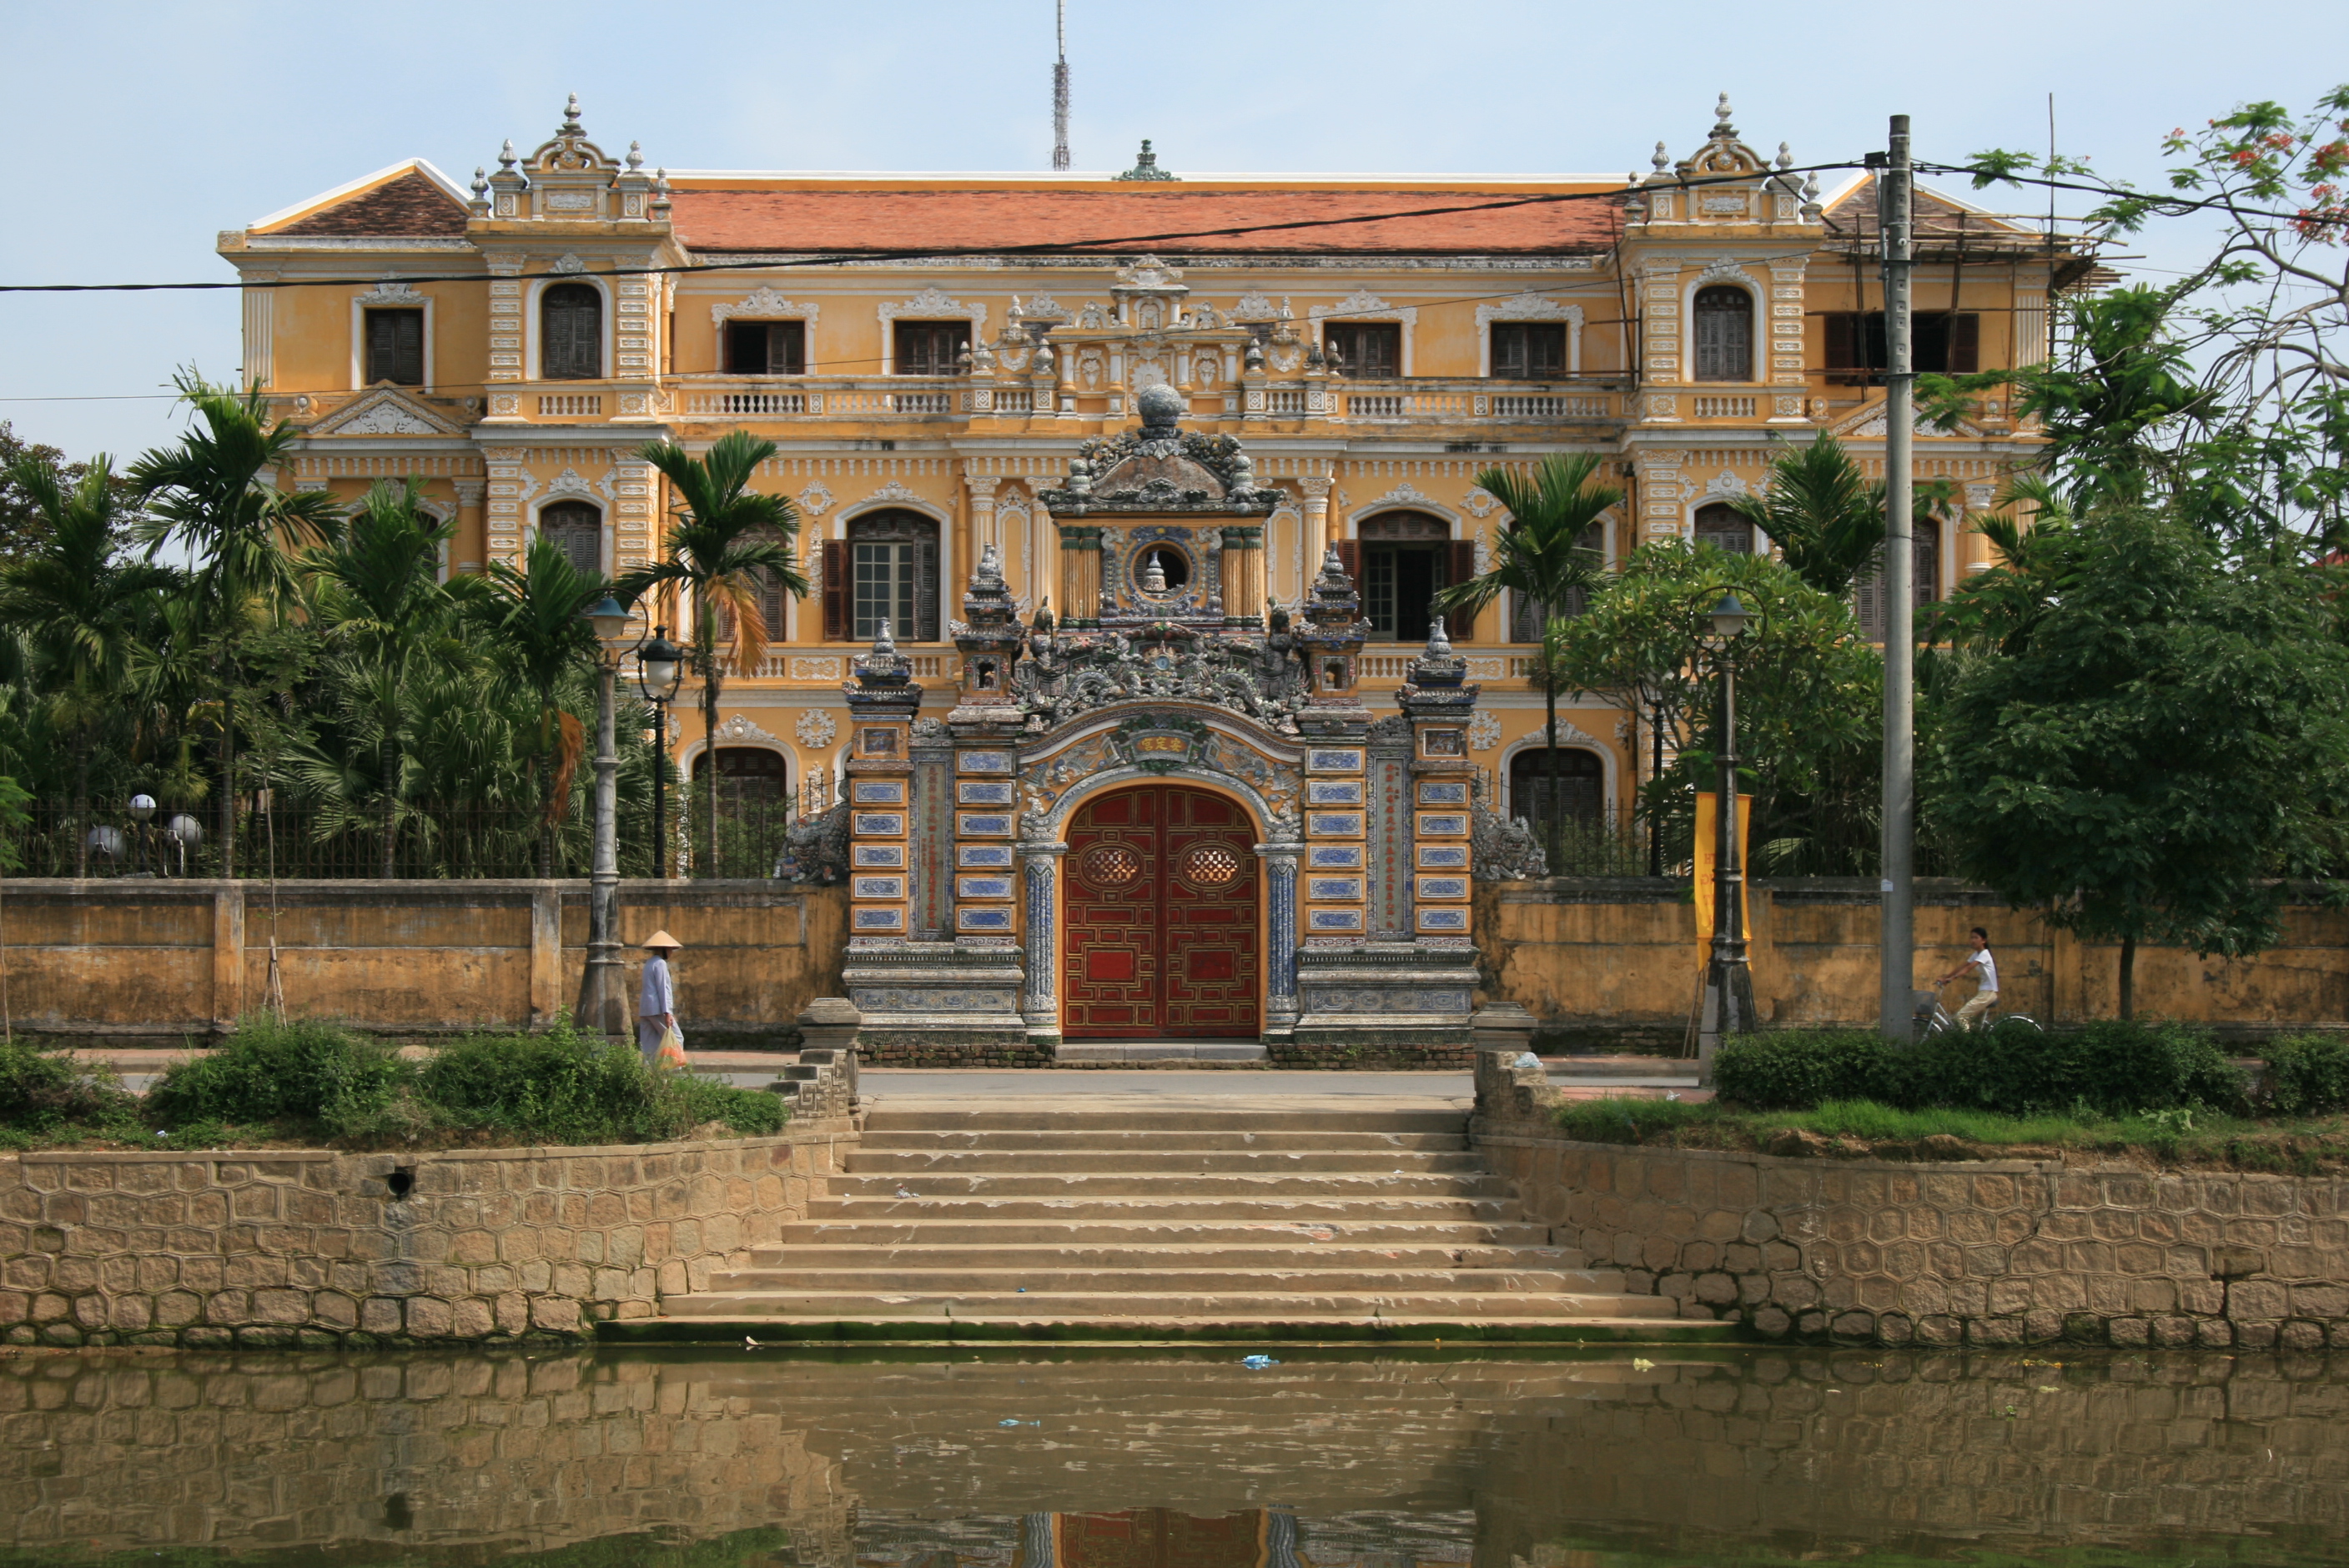
user: text: Tòa nhà chính trong hình có màu gì?
assistant: text: Tòa nhà chính trong hình có màu vàng chủ đạo, kết hợp với các họa tiết trắng tạo nên vẻ ngoài nổi bật và trang nhã.

user: text: Tòa nhà trong ảnh là địa điểm nào?
assistant: text: Tòa nhà trong ảnh là Cung An Định, một công trình di sản nổi tiếng thuộc quần thể kiến trúc triều Nguyễn.

user: text: Tòa nhà trong hình được xây dựng theo phong cách kiến trúc nào và nằm ở thành phố nào của Việt Nam?
assistant: text: Tòa nhà trong hình được xây dựng theo phong cách kiến trúc kết hợp Á – Âu, với nhiều chi tiết trang trí tinh xảo mang hơi hướng cung đình Huế. Công trình này nằm tại thành phố Huế, tỉnh Thừa Thiên Huế, Việt Nam.